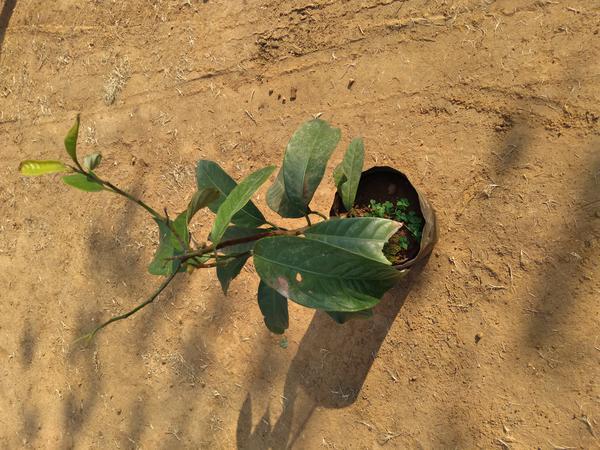
Plant: Mango